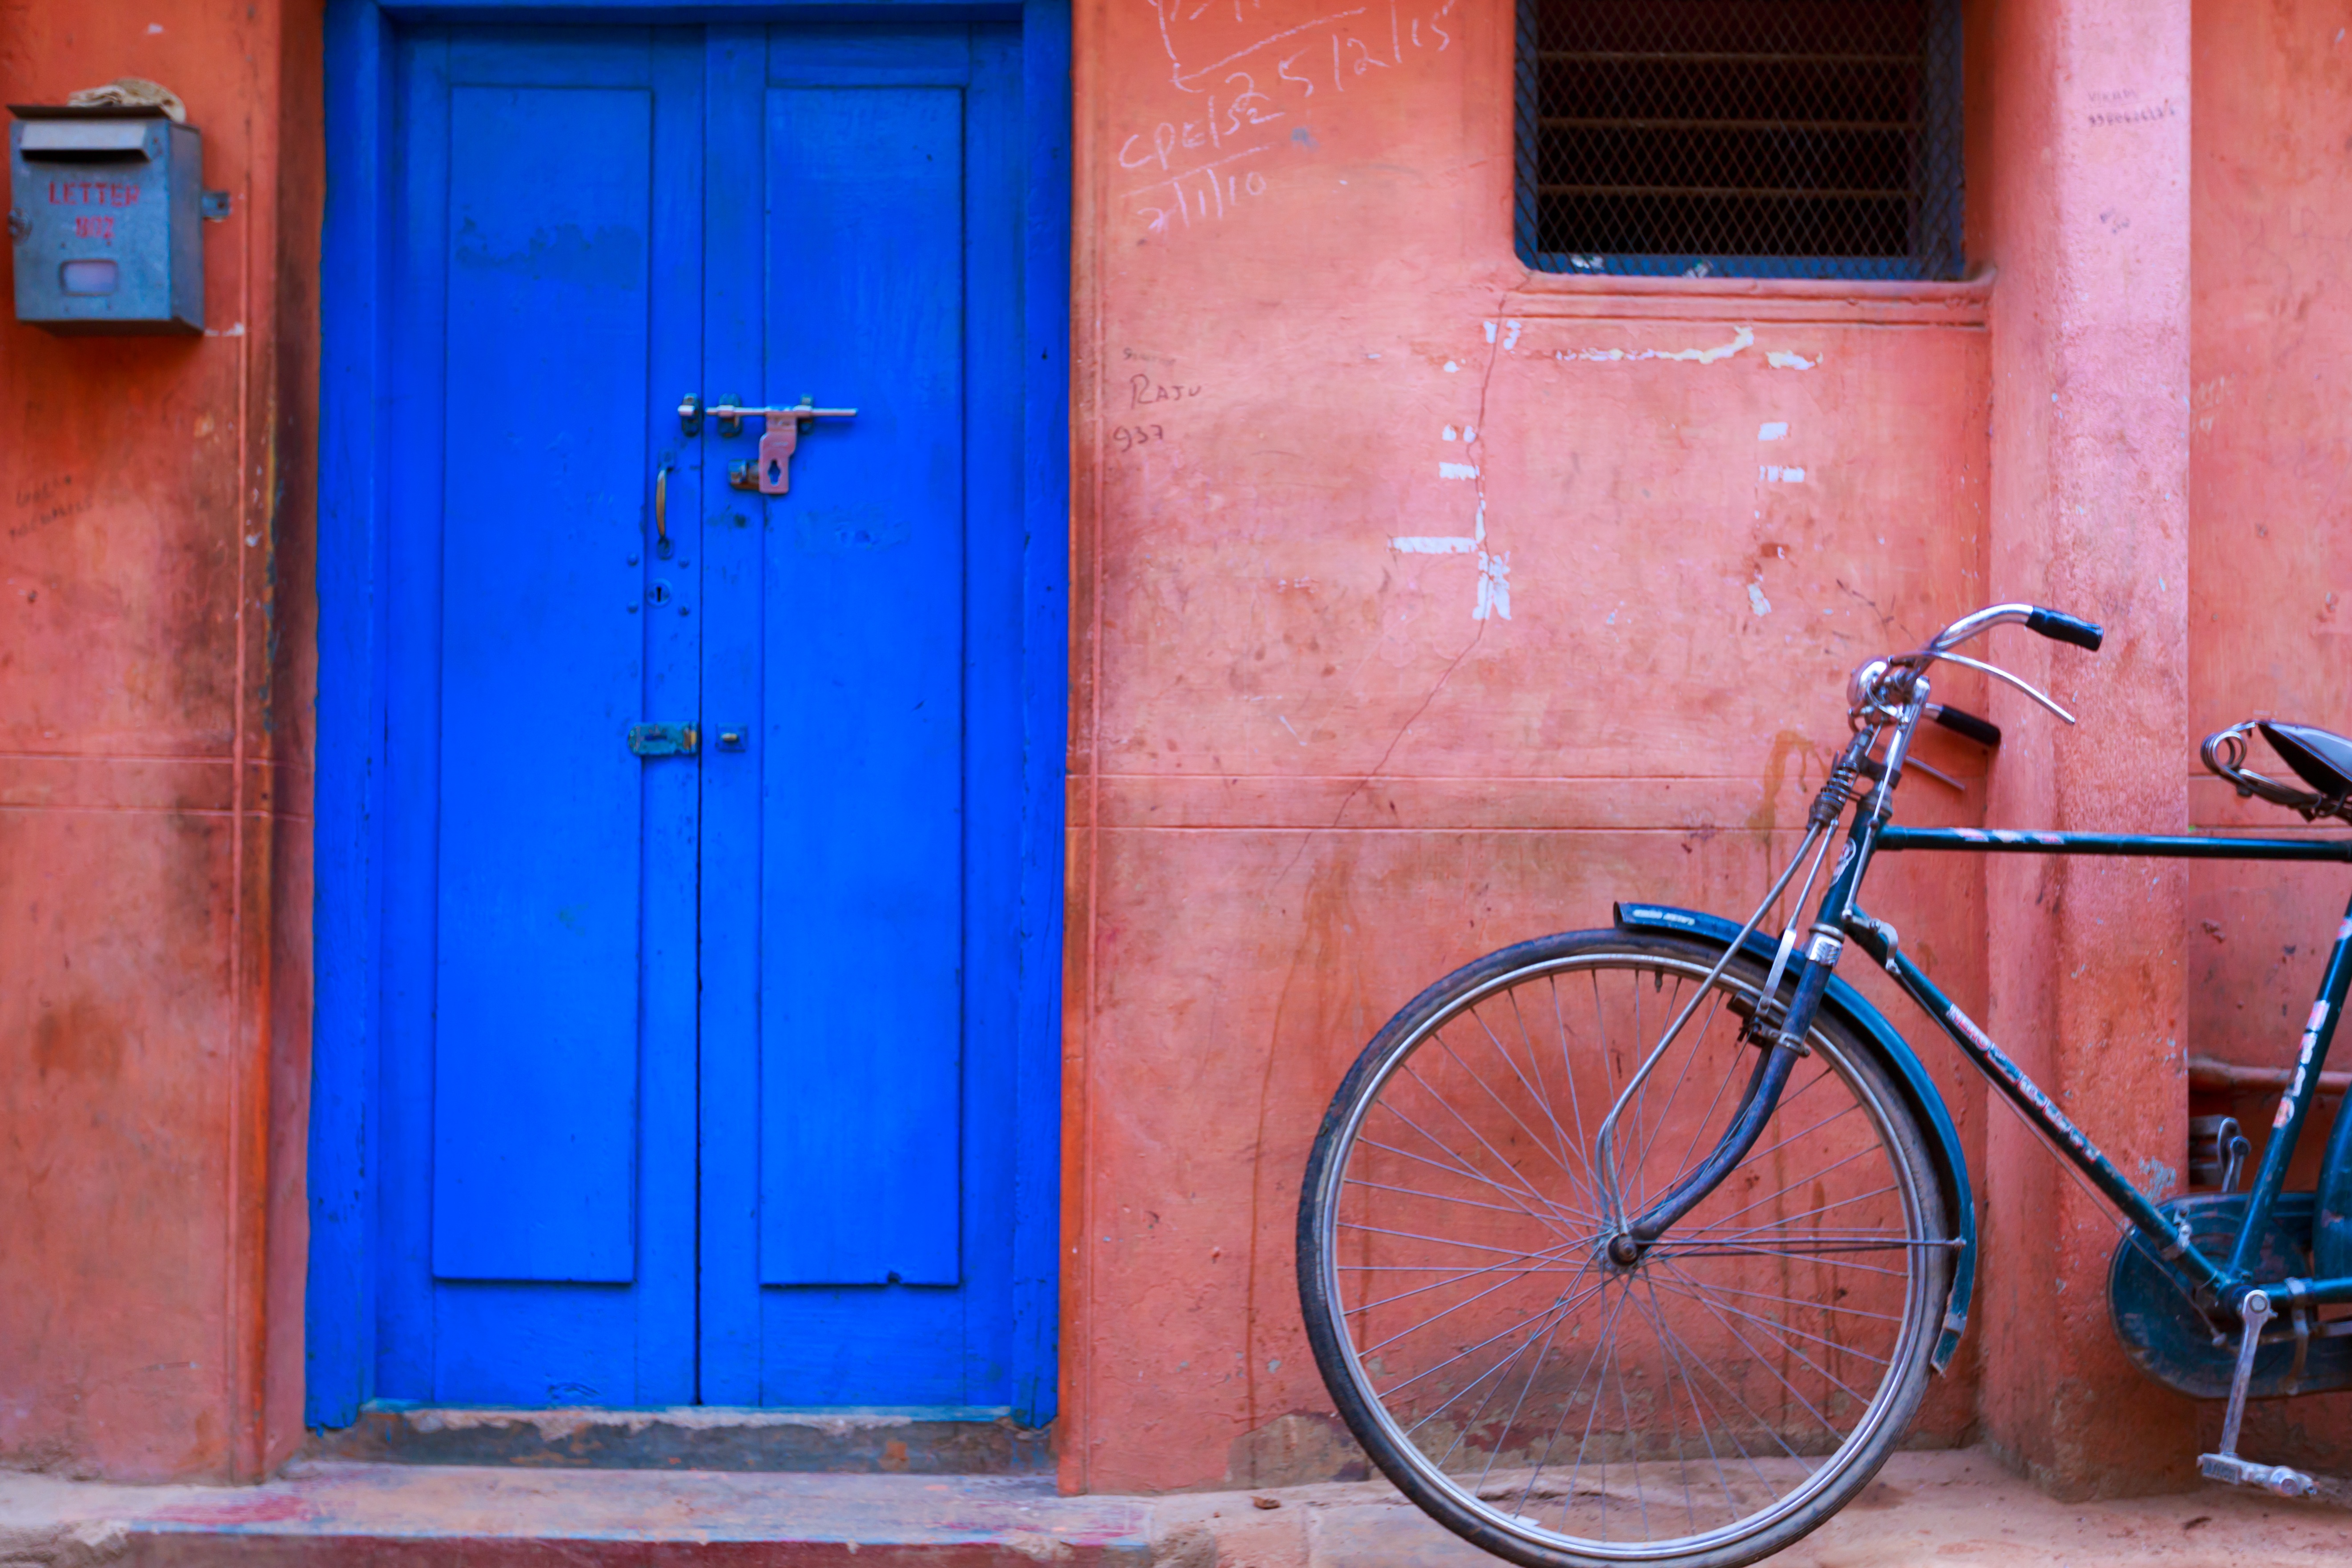
window, bicycle, red, vehicle, color, blue, door, sports equipment, urban area